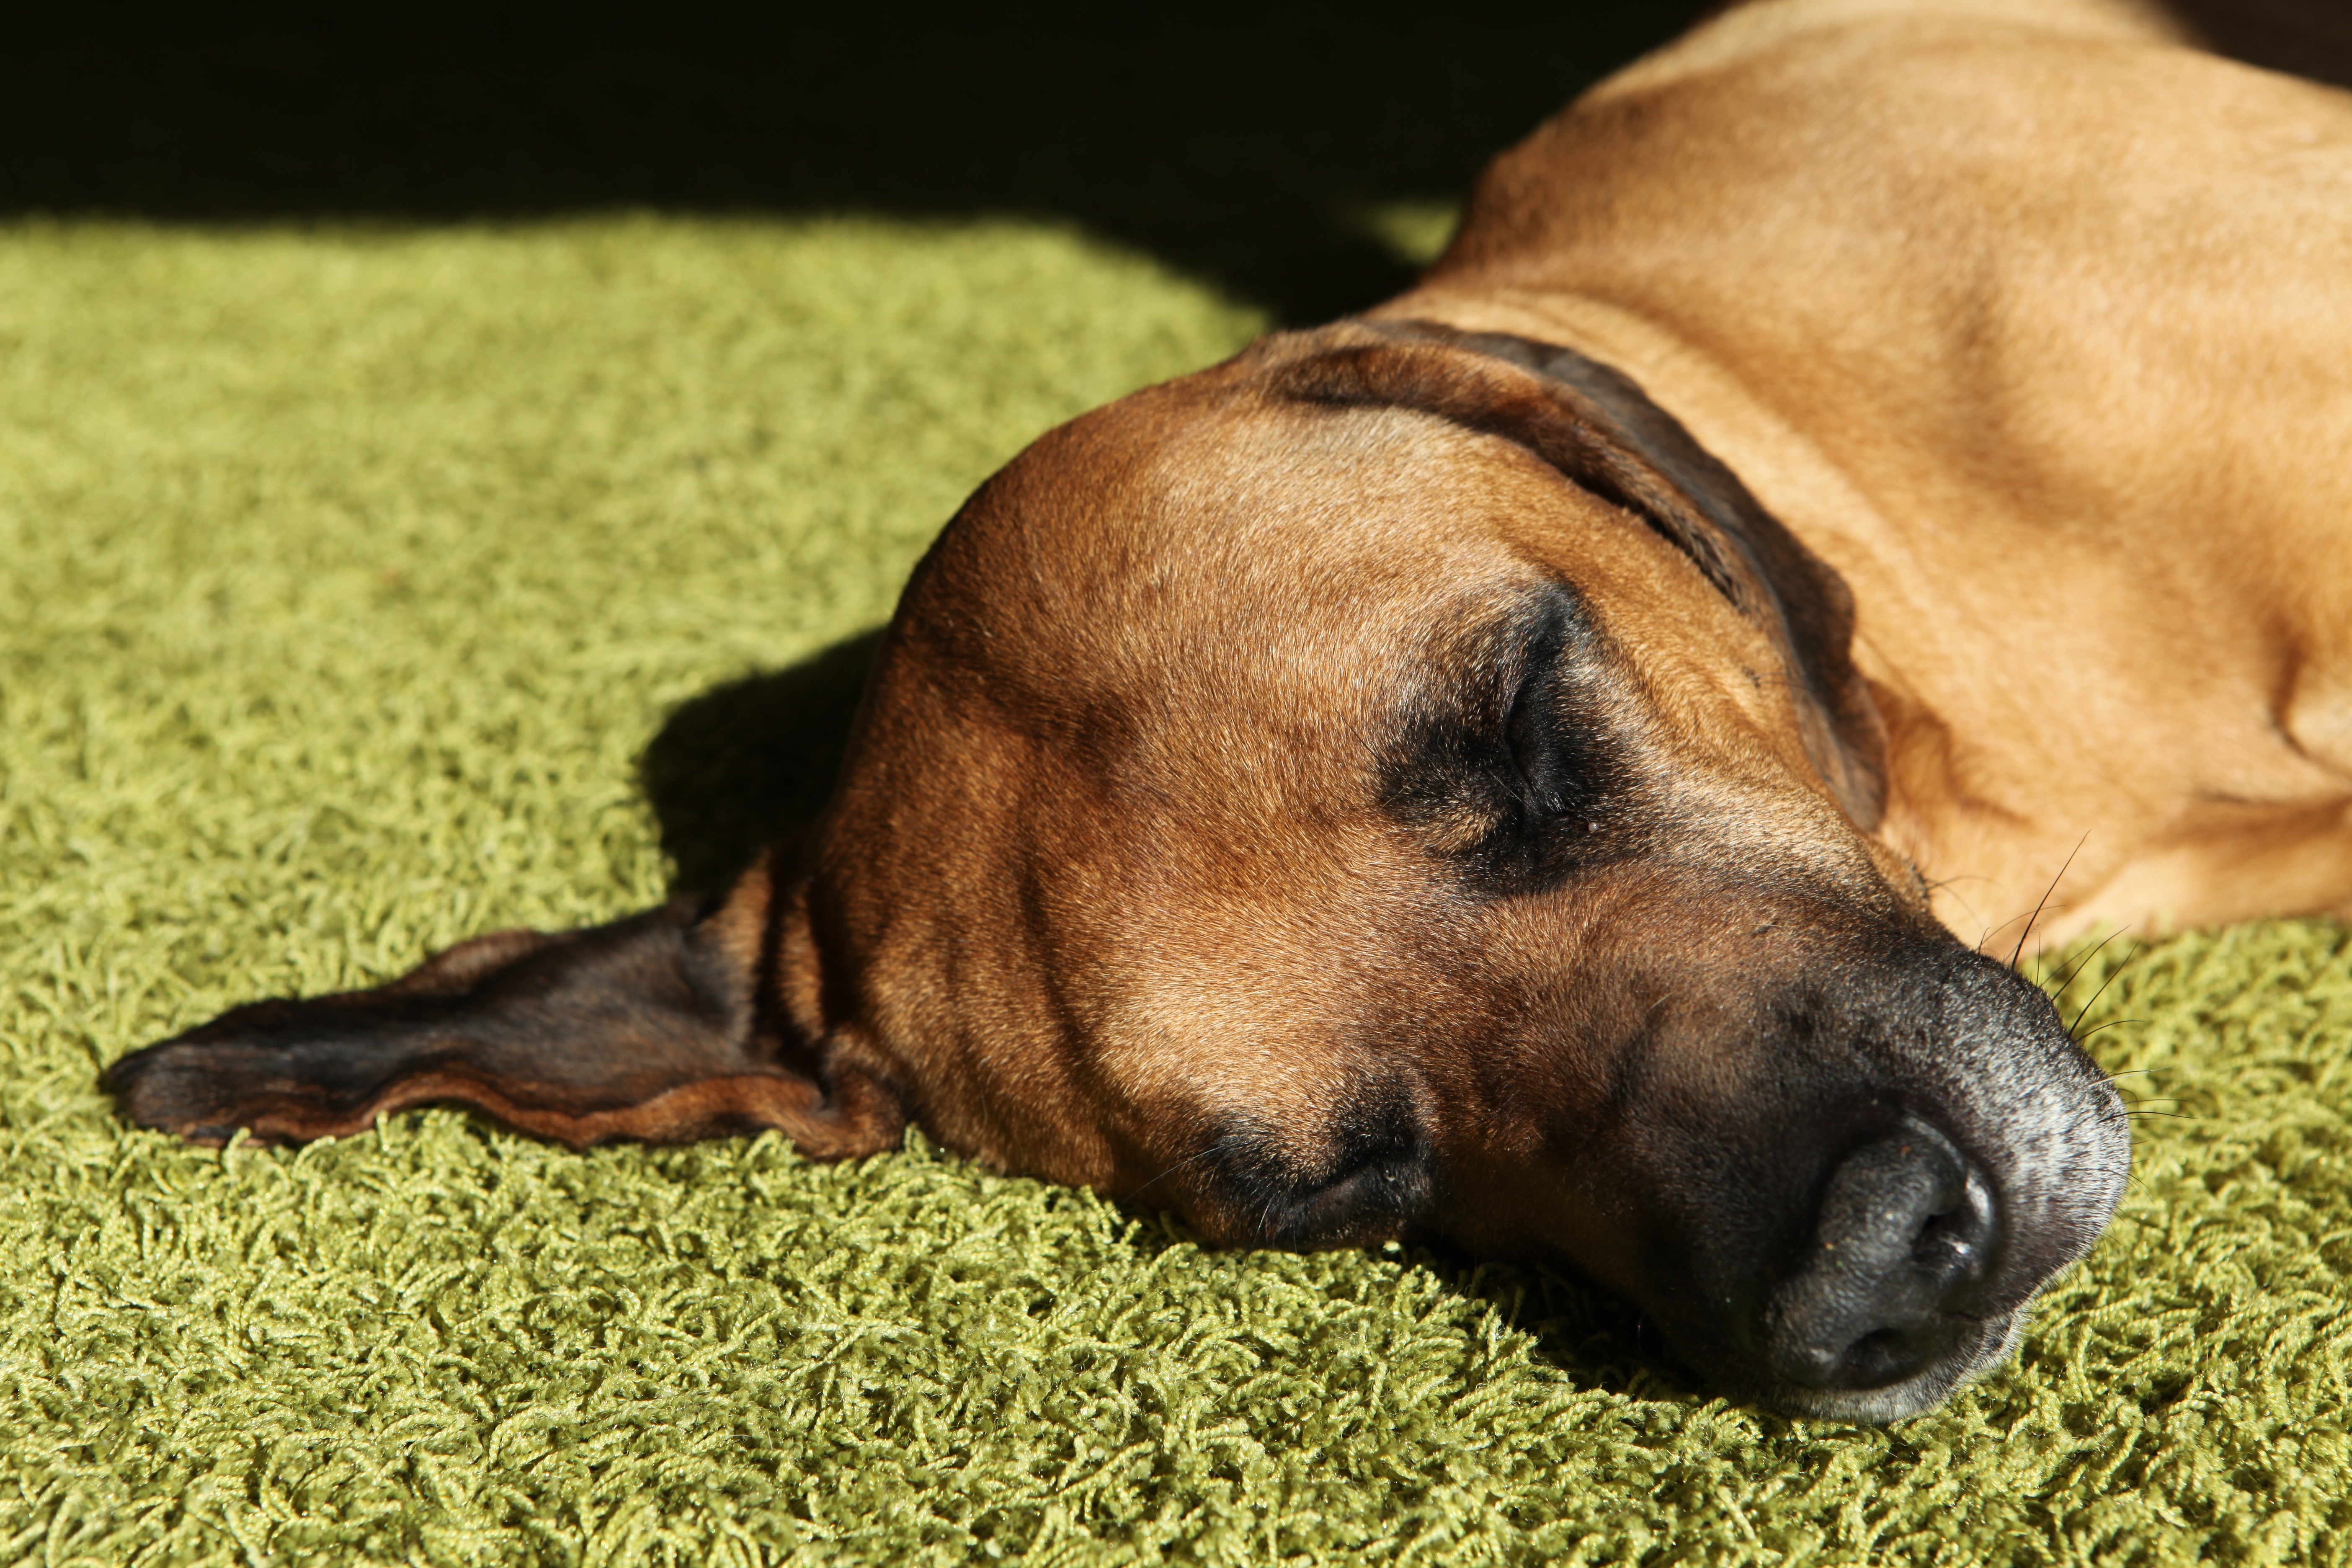
puppy, dog, pet, mammal, rest, hound, nose, head, vertebrate, dog breed, concerns, rhodesian ridgeback, dog like mammal